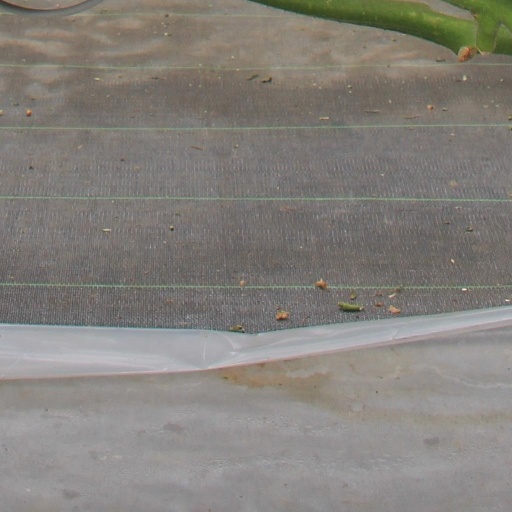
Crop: tomato